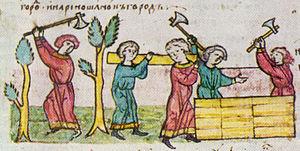
La Chronique des Radziwiłł est une œuvre littéraire russe du début du XIIIᵉ siècle. Son contenu nous est parvenu grâce à deux manuscrits du XVᵉ siècle.